History of Manipur

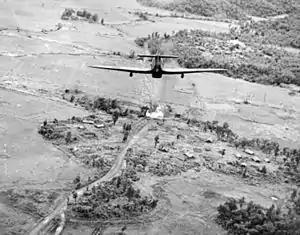
May 1944, a Royal Air Force Hawker Hurricane IIC of No. 42 Squadron RAF based at Kangla, Manipur, piloted by "Chowringhee" Campbell, attacking a bridge near a small Burmese settlement.

The early modern period is often called "medieval" by Meitei historians.